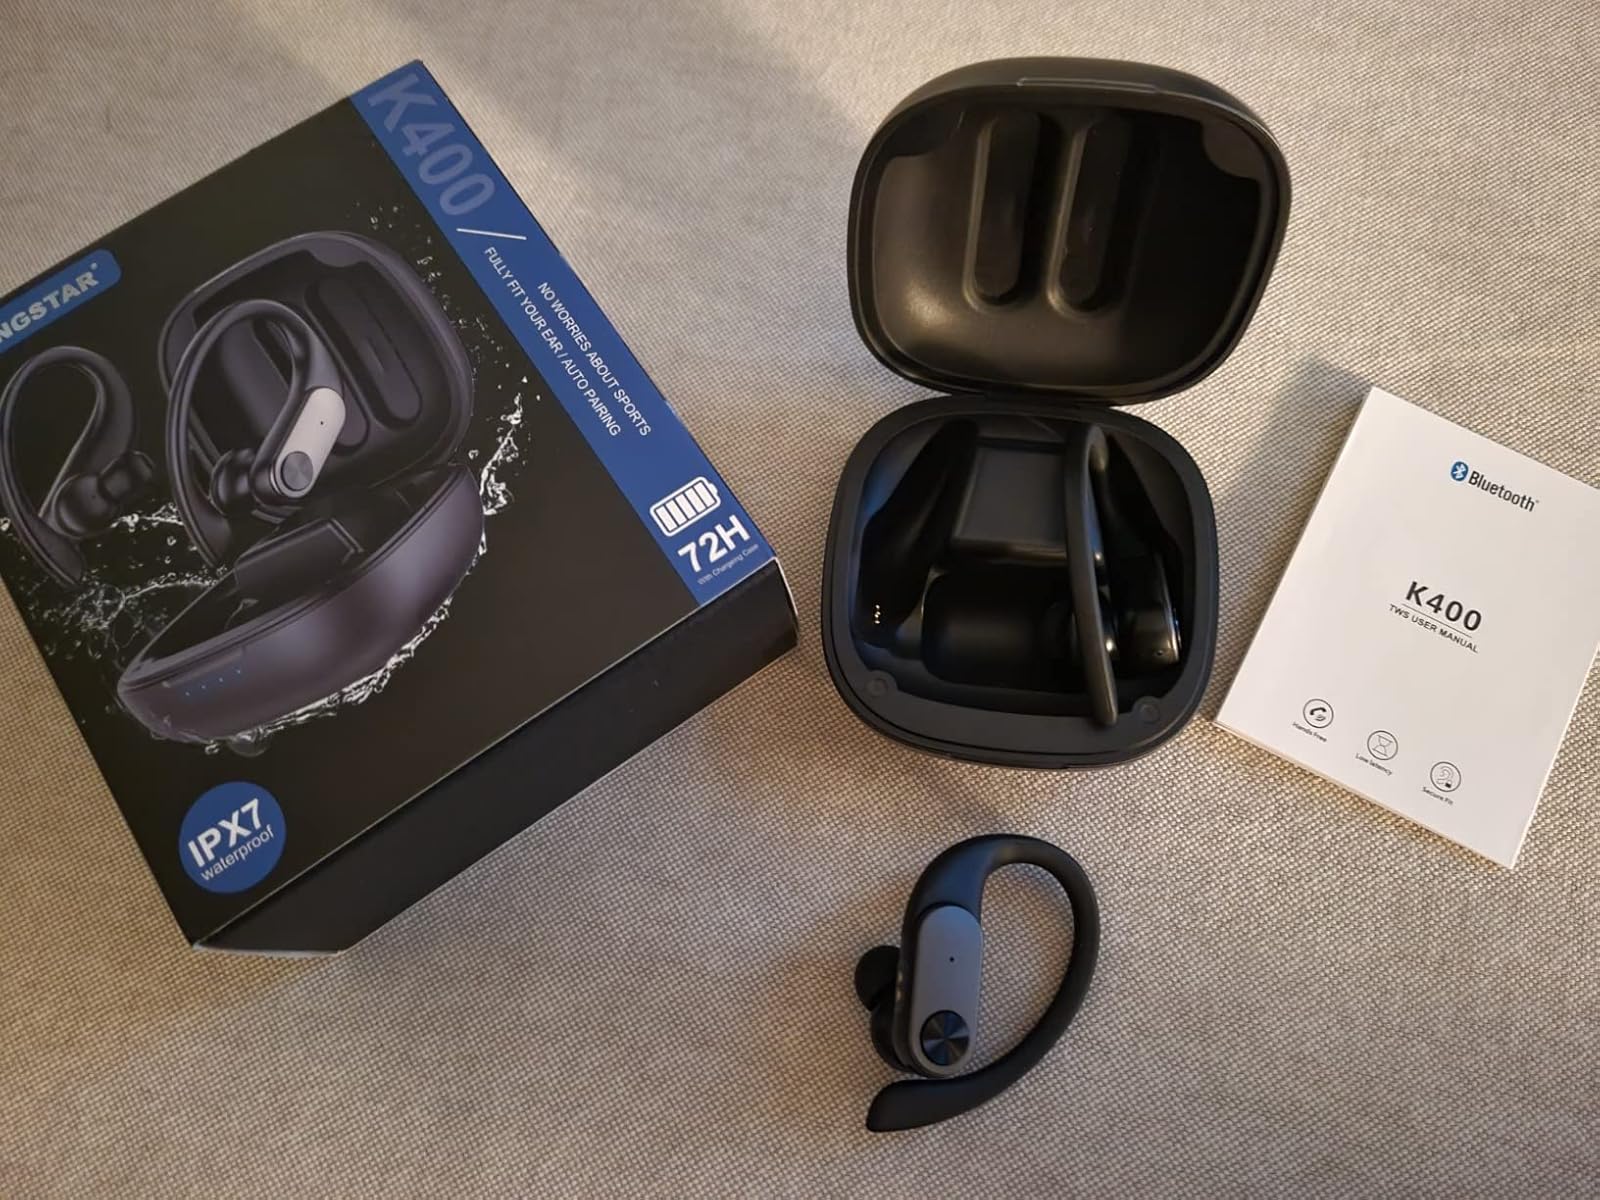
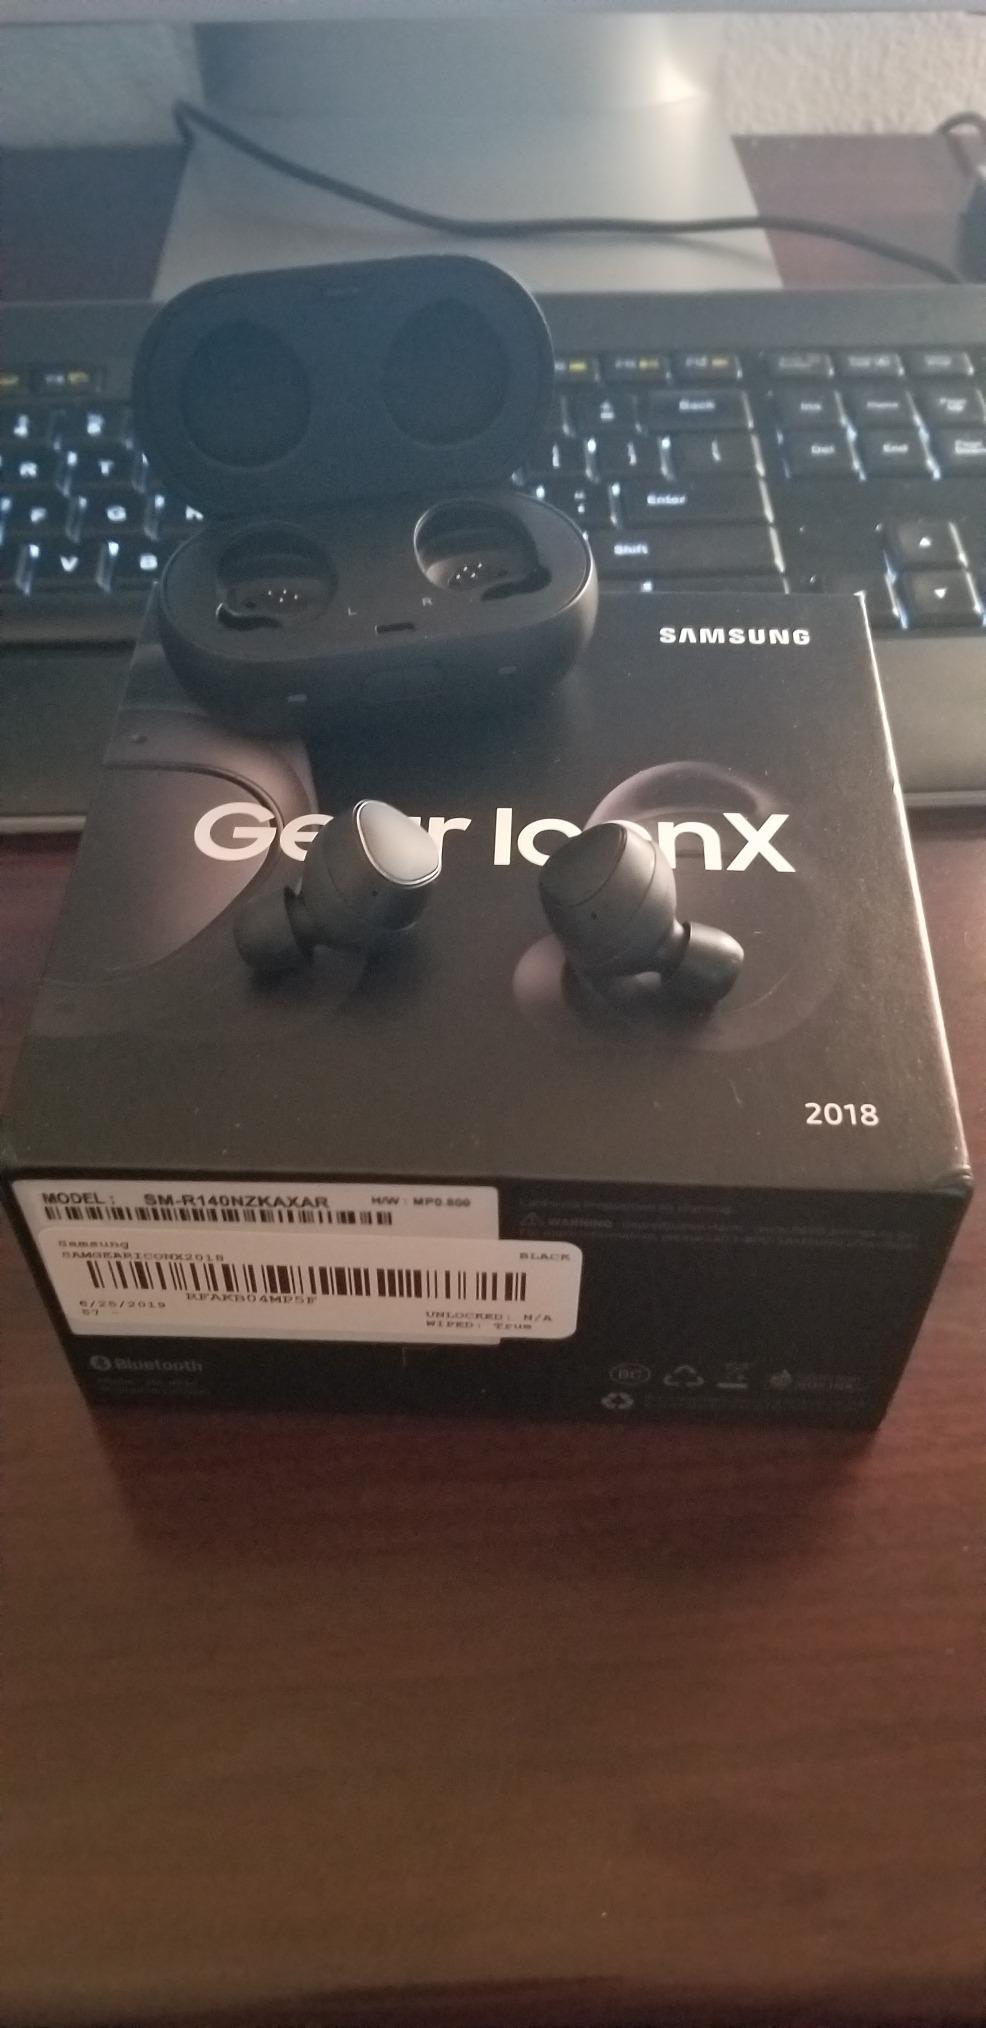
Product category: earbuds
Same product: no